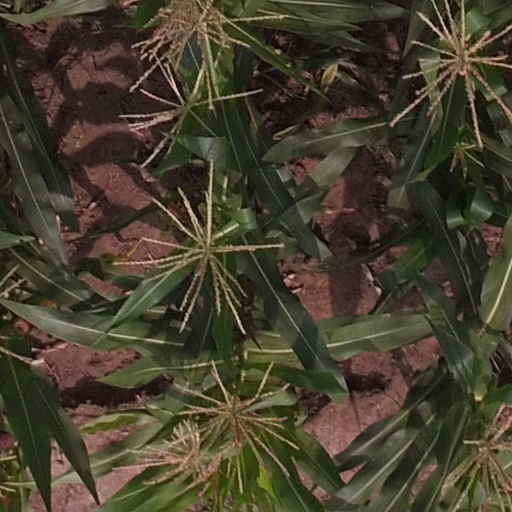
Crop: maize; corn